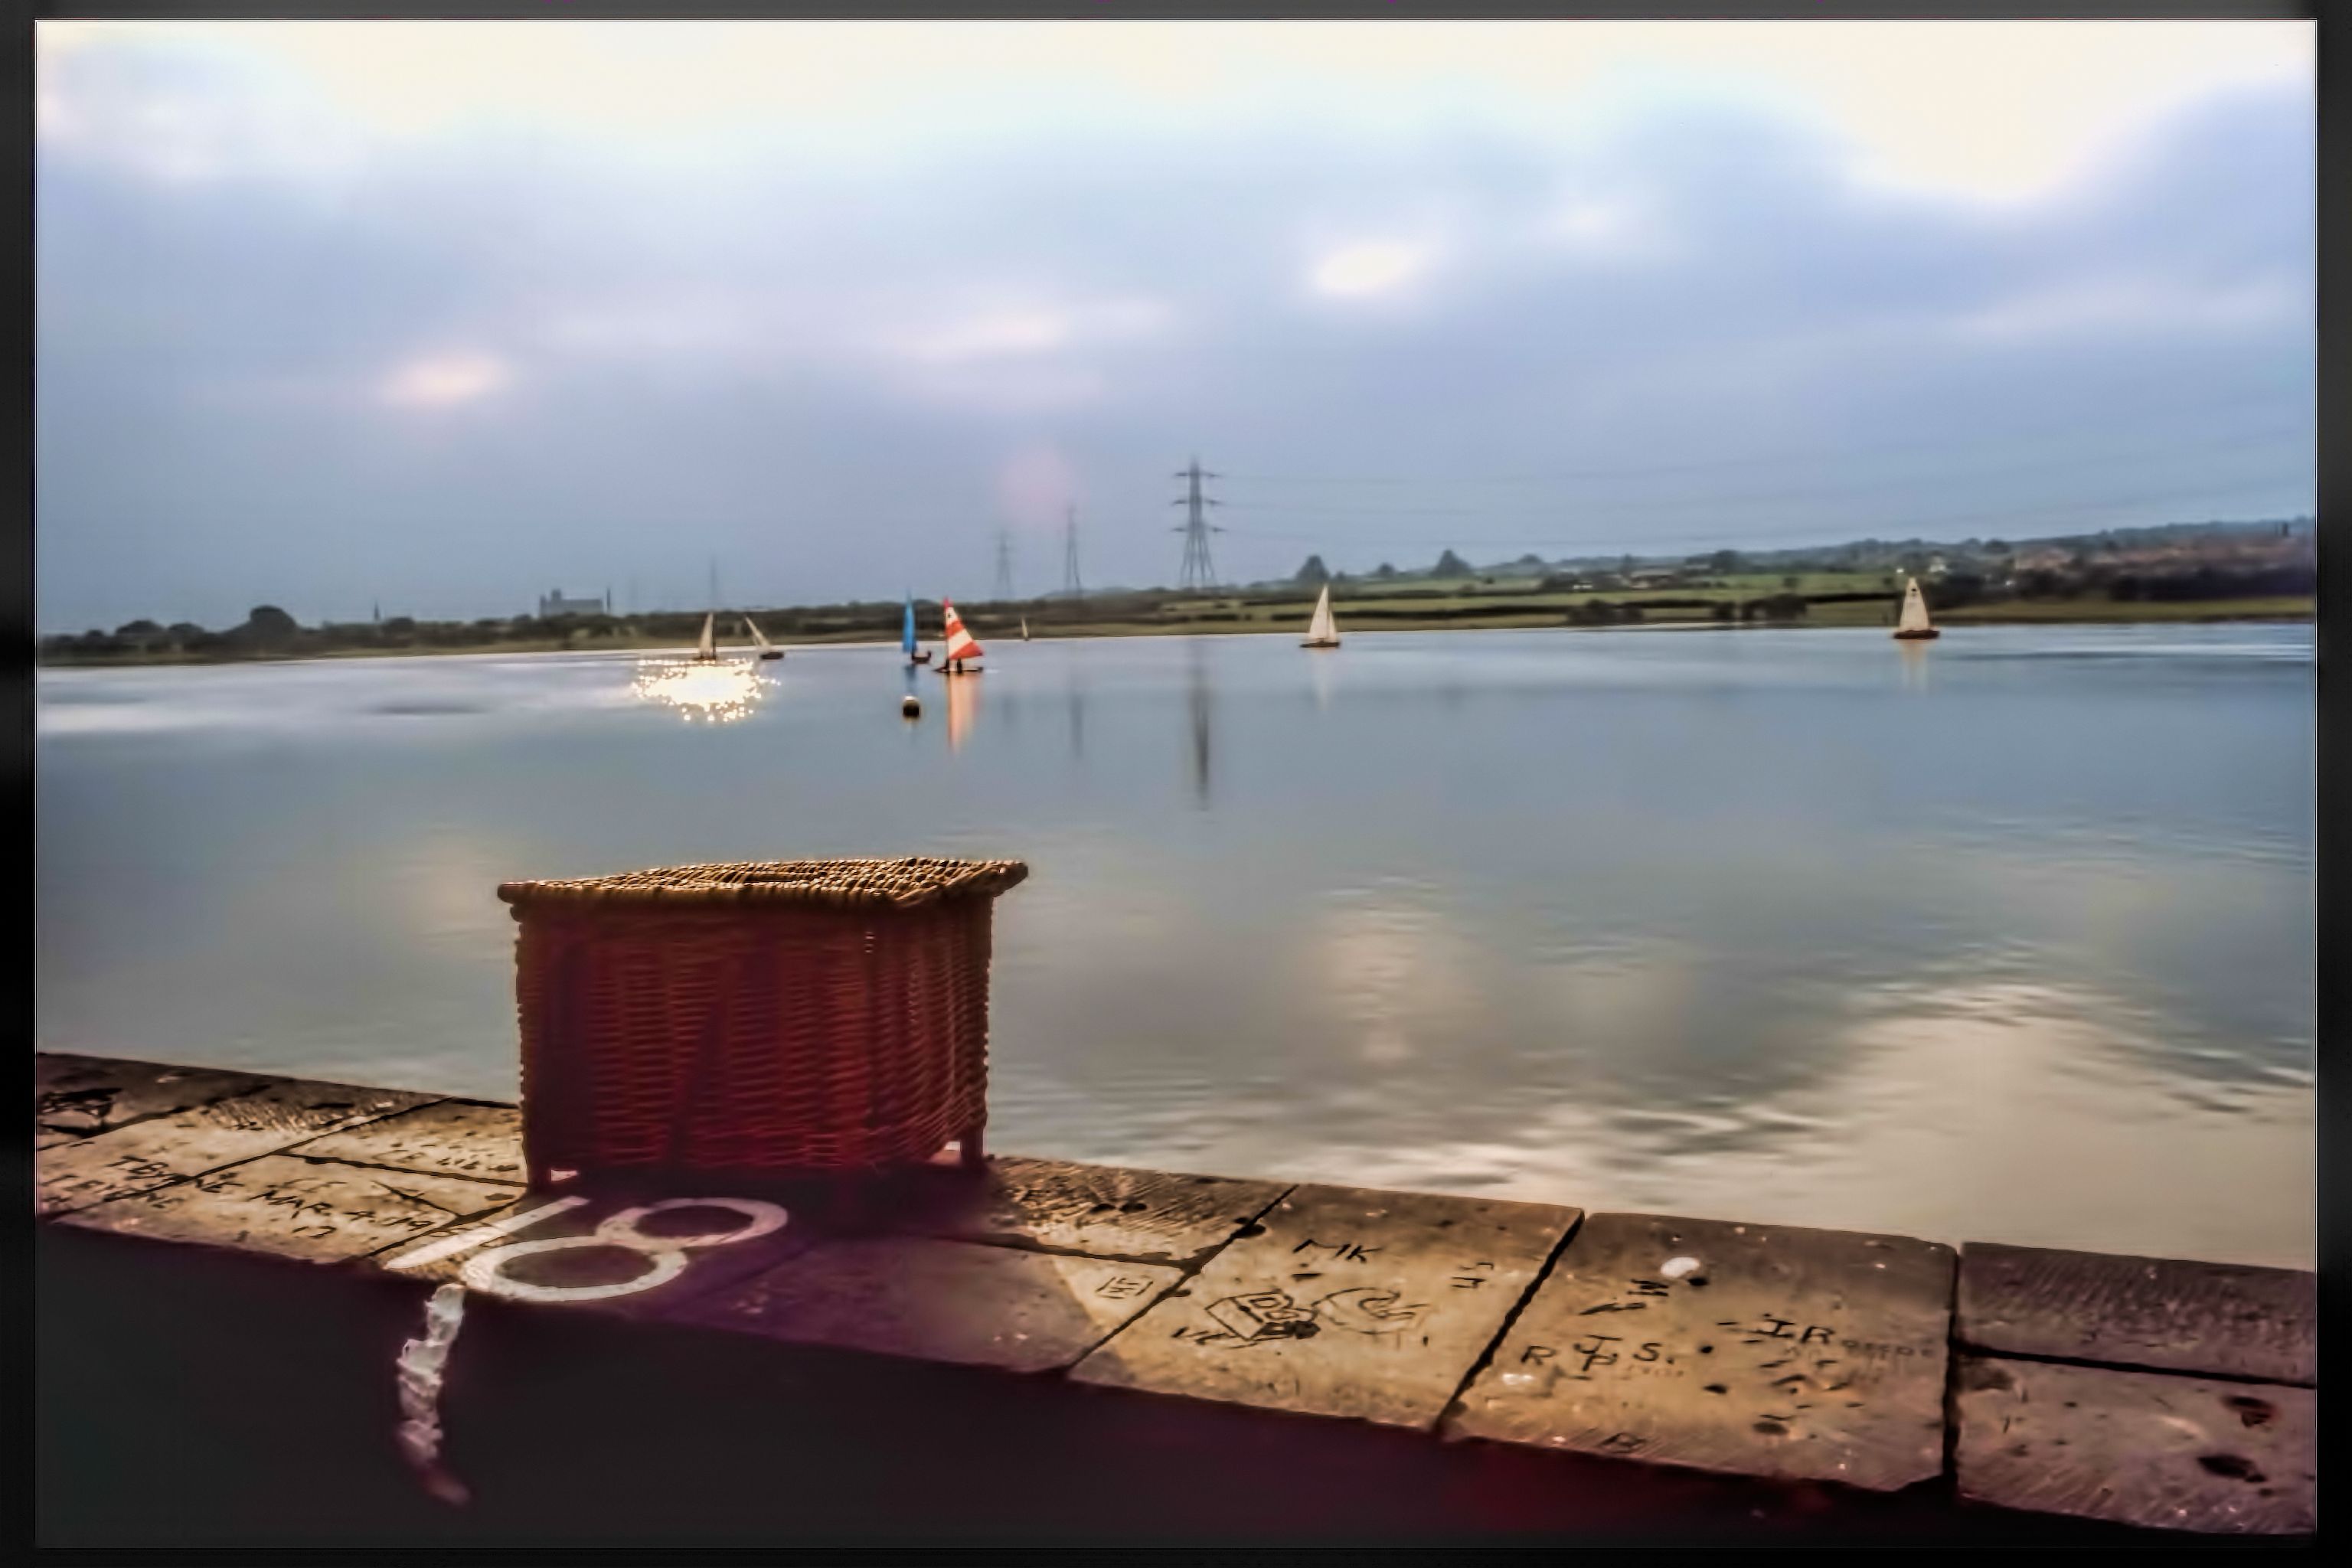
sea, water, horizon, sky, sunset, sunlight, morning, lake, dusk, evening, reflection, sailing, lancashire, bury, eltonreservoir